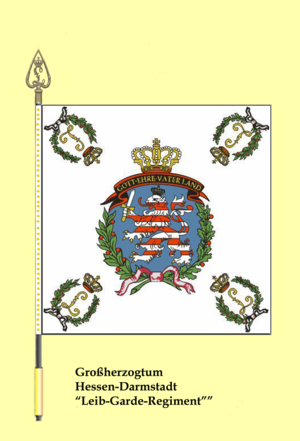
Drapeau du Régiment de la garde de la Grand-duché de Hesse-Darmstadt après 1806"